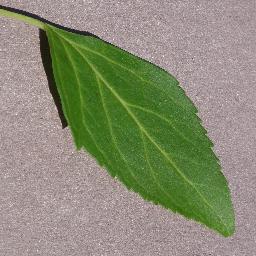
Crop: cherry
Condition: (including_sour)_healthy